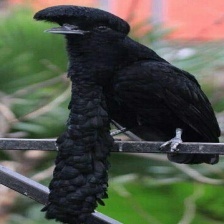
Species: UMBRELLA BIRD
Scientific name: CEPHALOPTERUS